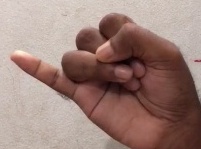
ASL sign: J